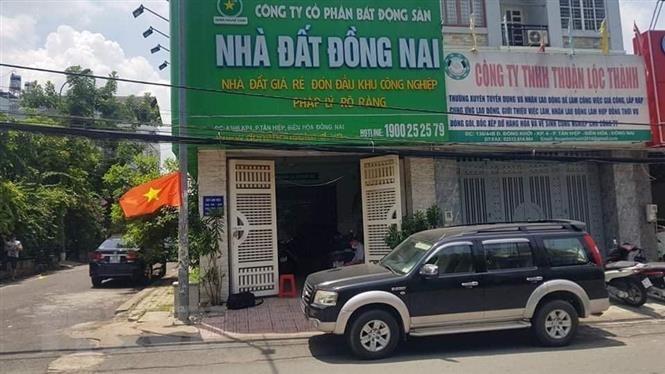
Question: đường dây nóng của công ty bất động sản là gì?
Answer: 1900252579